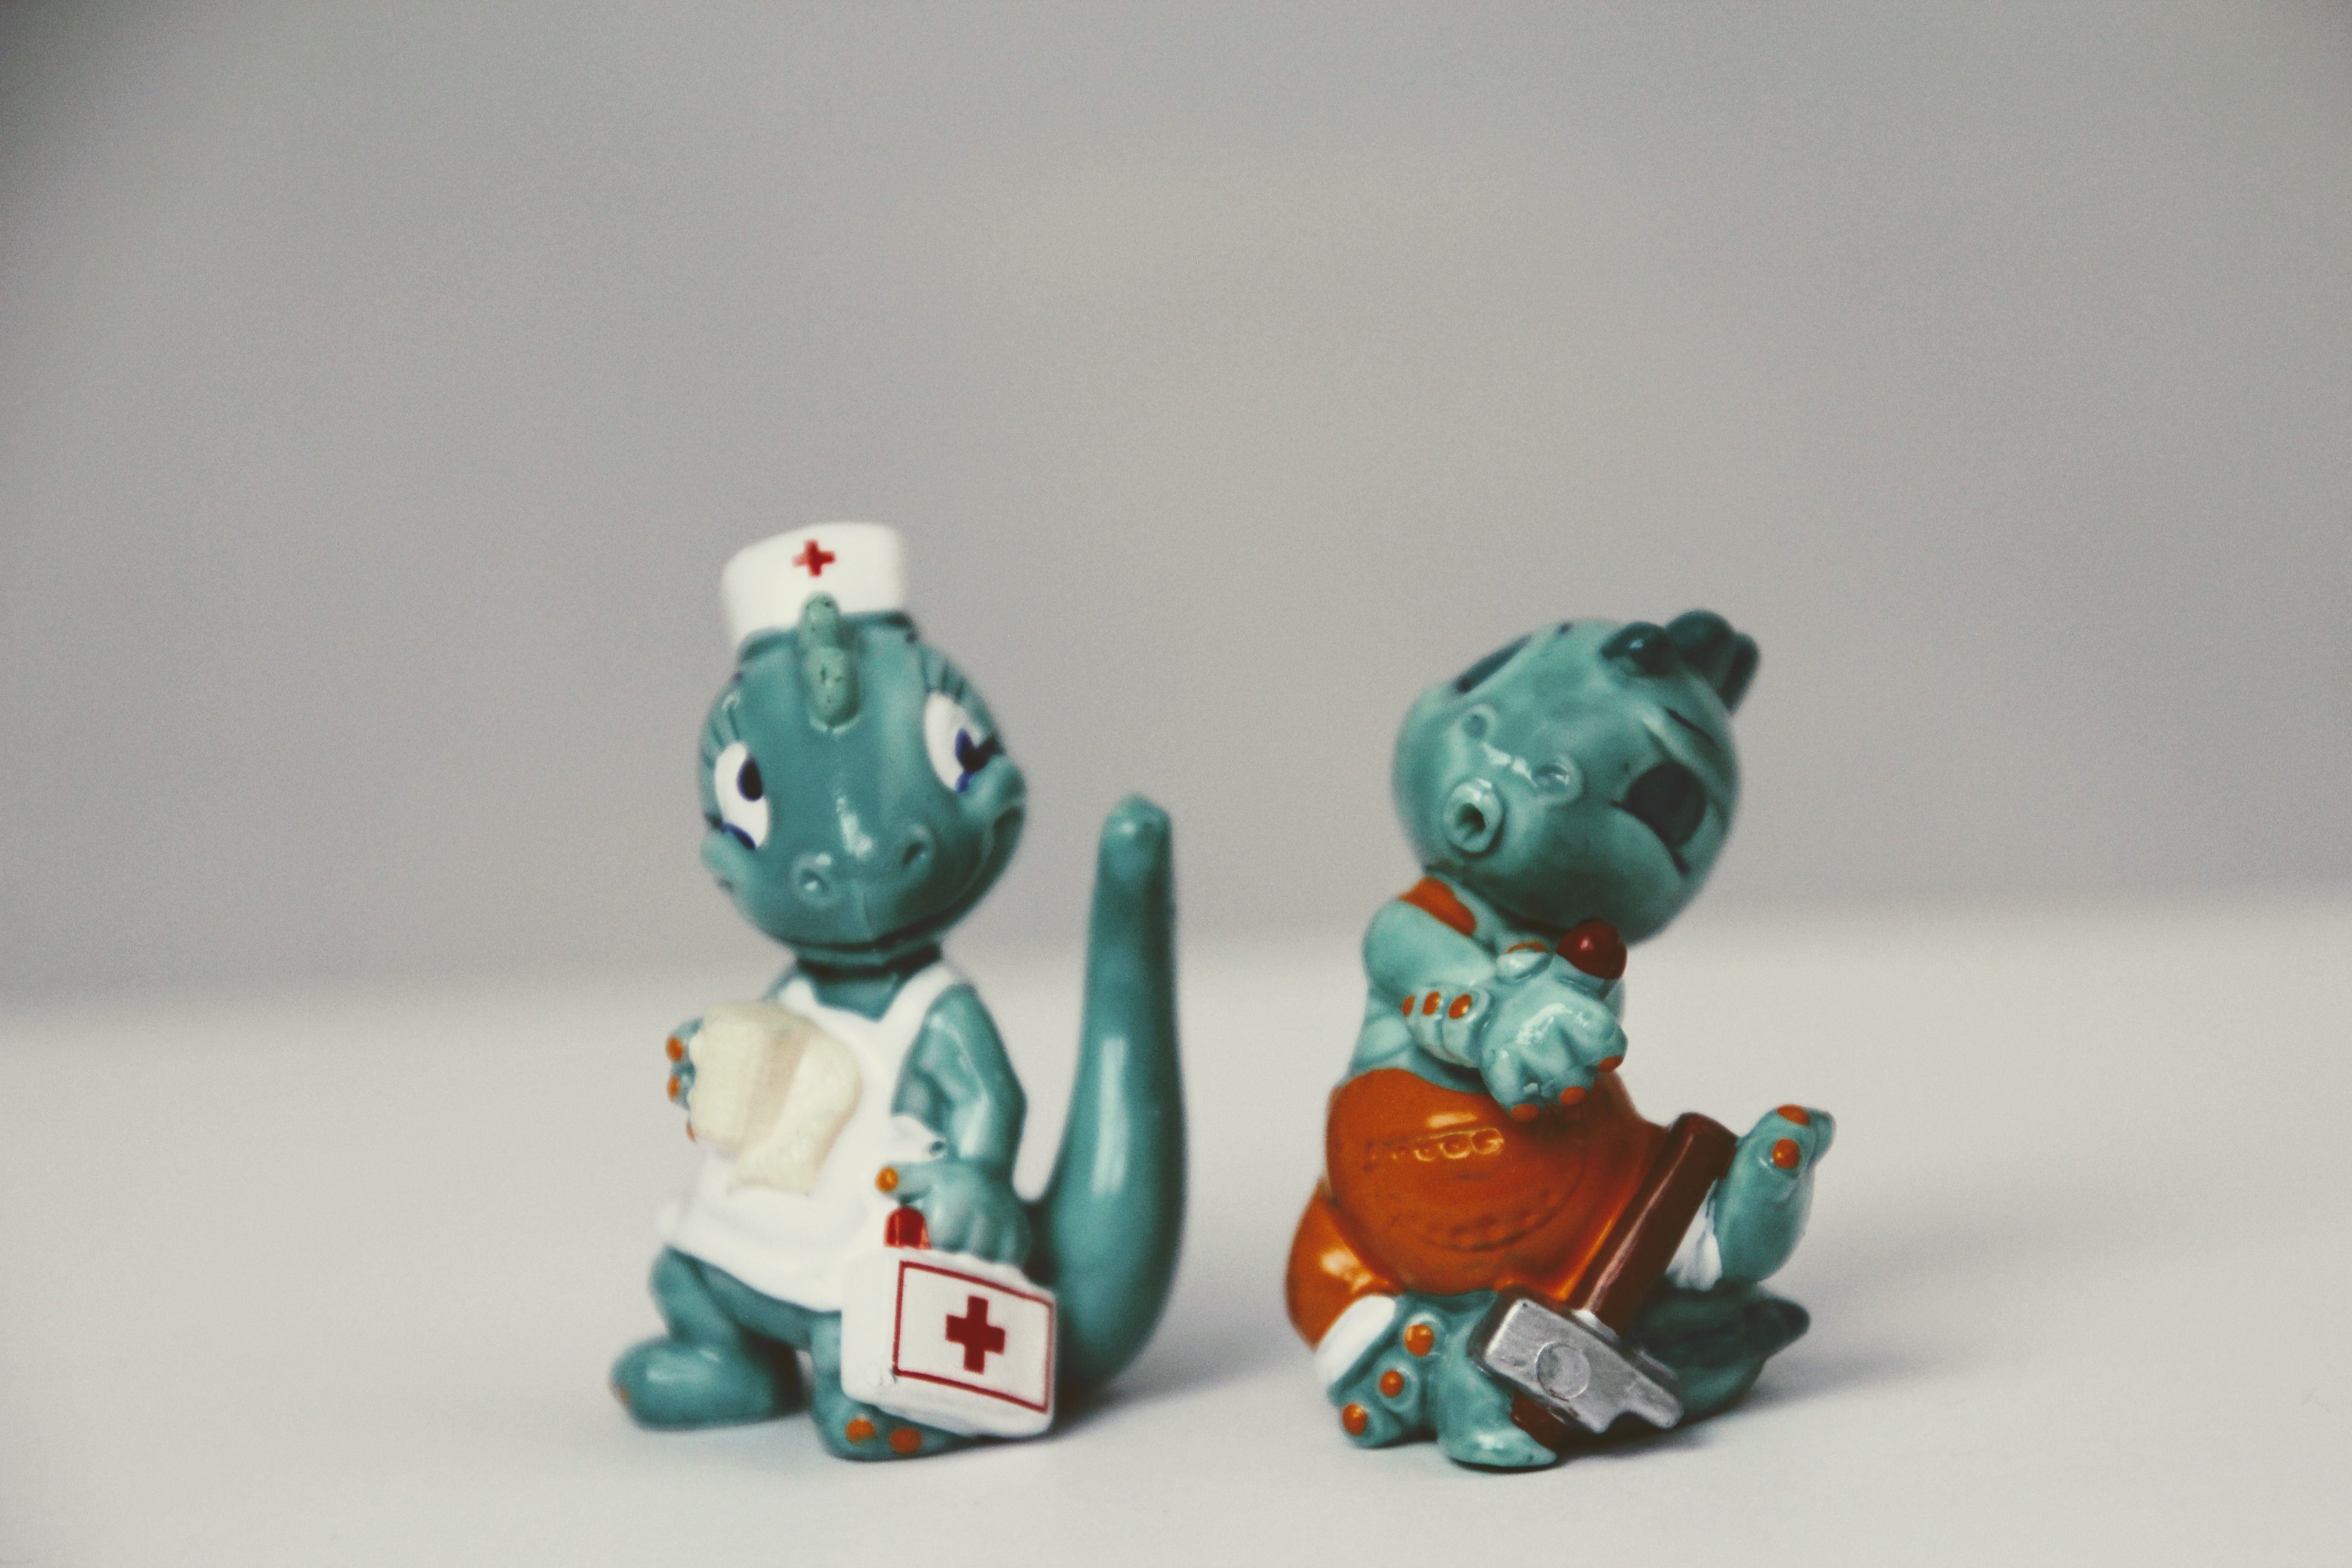
collection, ceramic, blue, toy, material, miniature, art, figurine, toys, nurse, economy, dino, injured, construction workers, construction worker helmet, berraschungseifigur, dino land, series free images